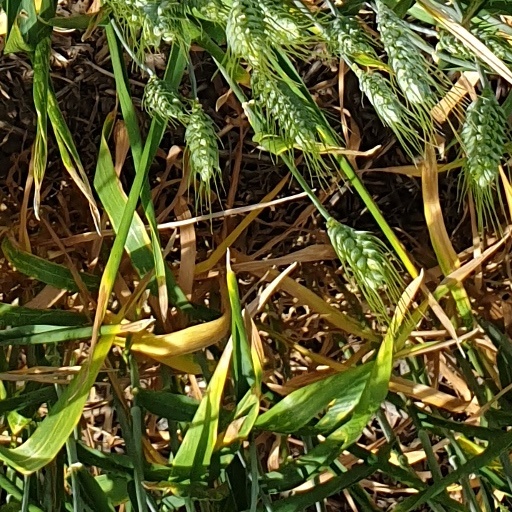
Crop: wheat